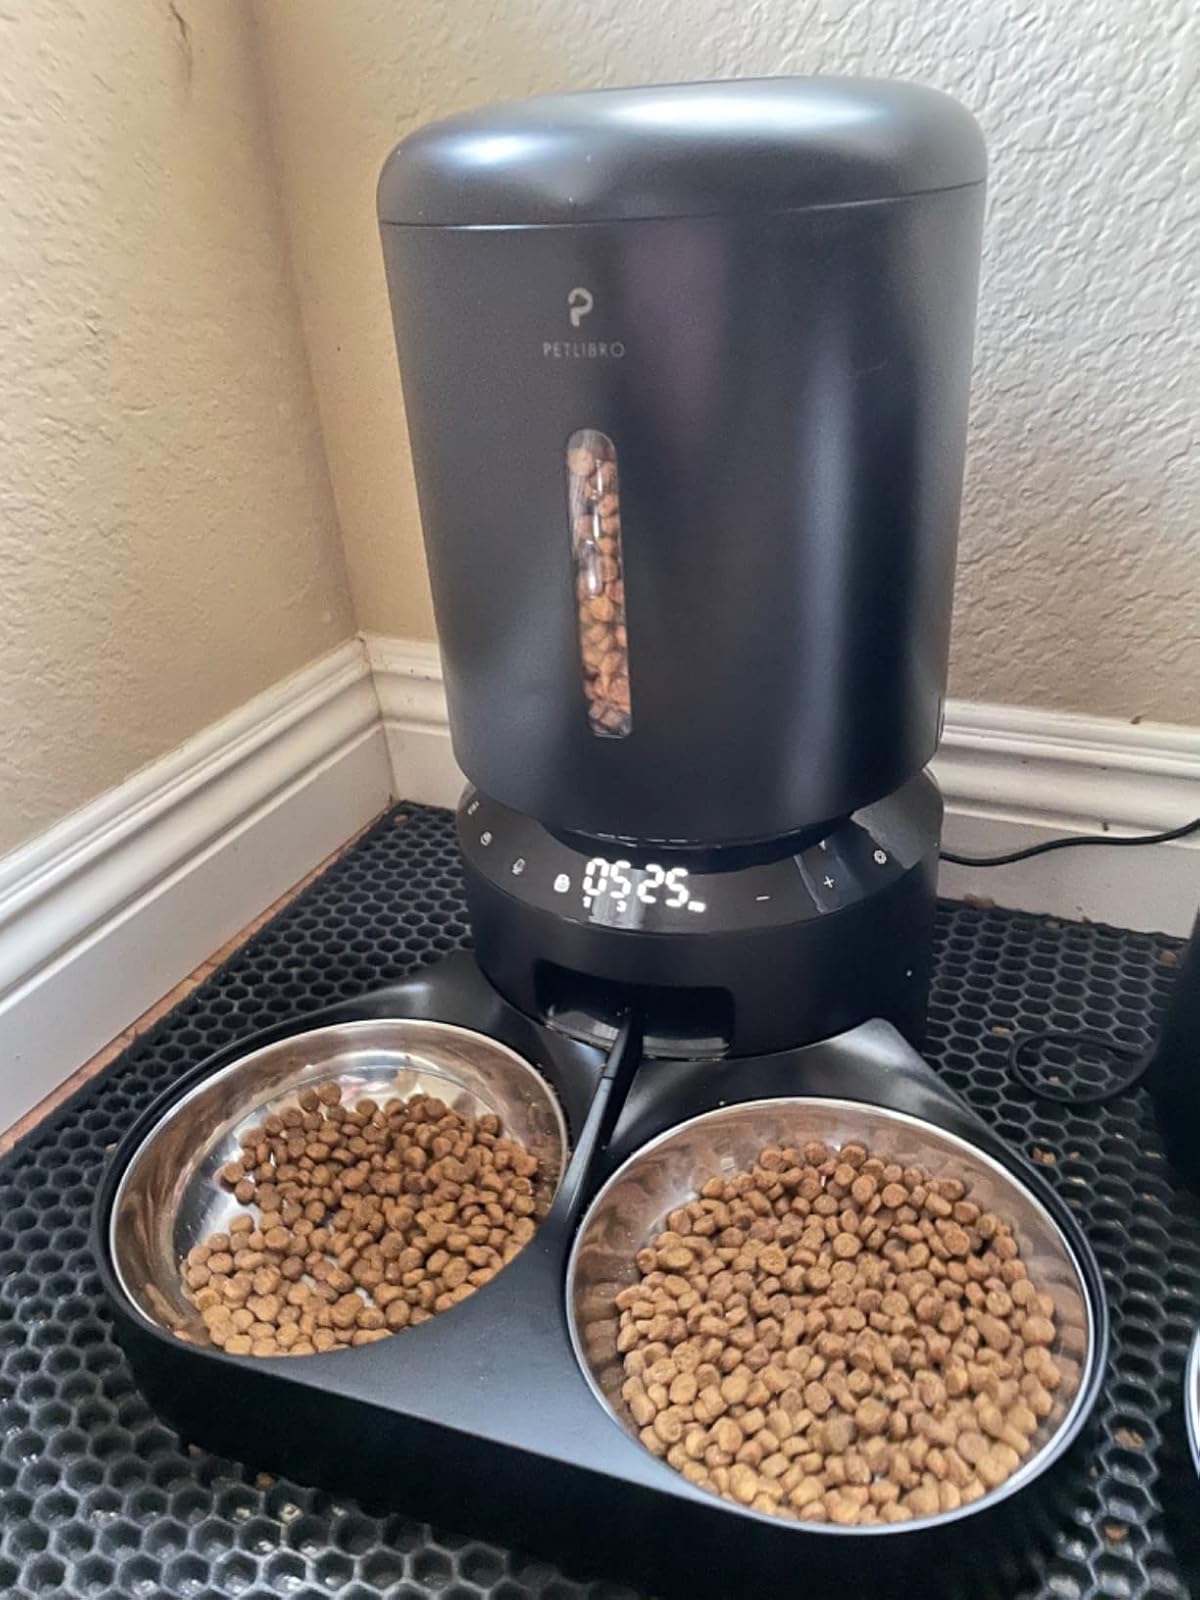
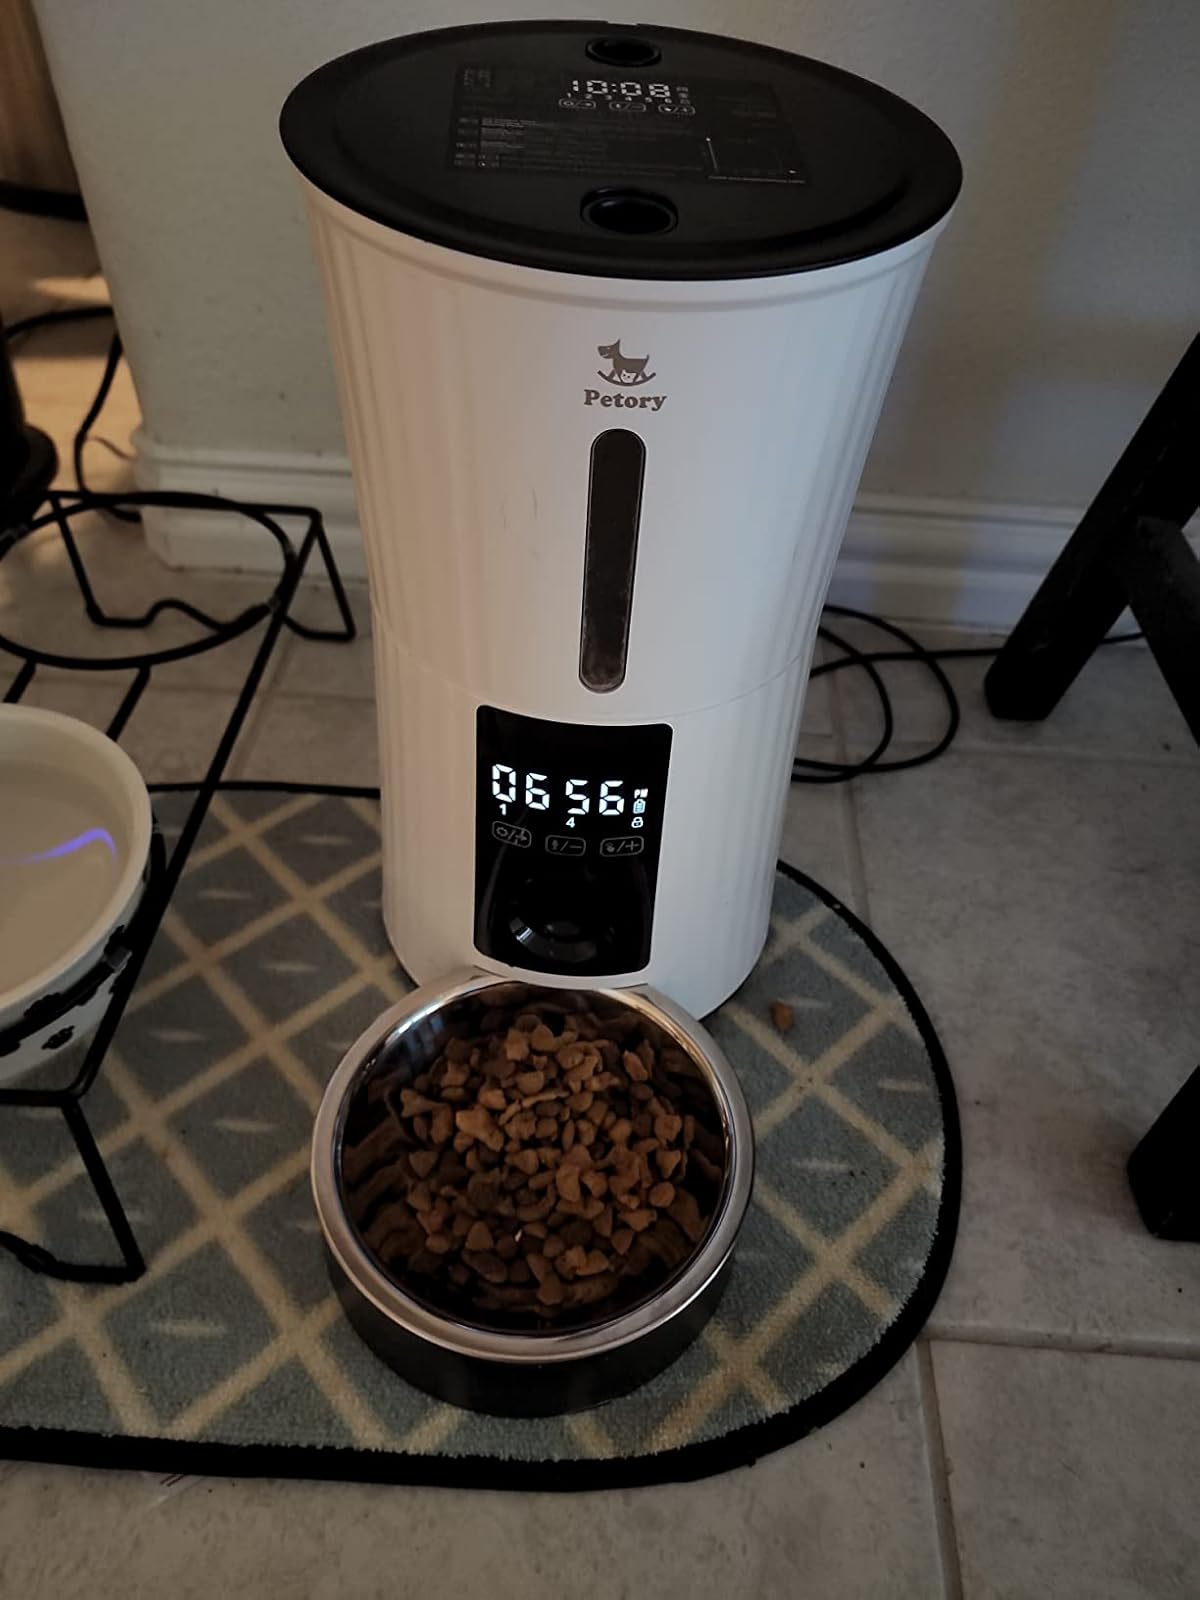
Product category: items_feeder
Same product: no